Downtown Triangle (Jerusalem)

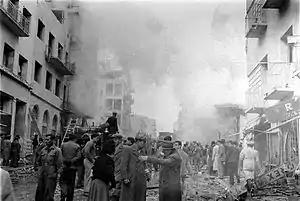
Car bombs explode on Ben Yehuda Street, 22 February 1948

The European immigrant-owned bookstores fueled the demand for detective fiction, historical reading, and periodicals from Germany and England. Steimatzky, which opened its first bookstore on Jaffa Road in the Triangle in 1925, identified the growing taste for imported newspapers and magazines and bought the franchises for many of them. The European immigrants also created a market for cold cuts and cheeses, with three competing delicatessens on King George and Ben Yehuda Streets. For many years, the Triangle was also the only place where Jerusalem residents could purchase clothing, shoes, furniture, and household goods.